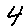
Label: 4